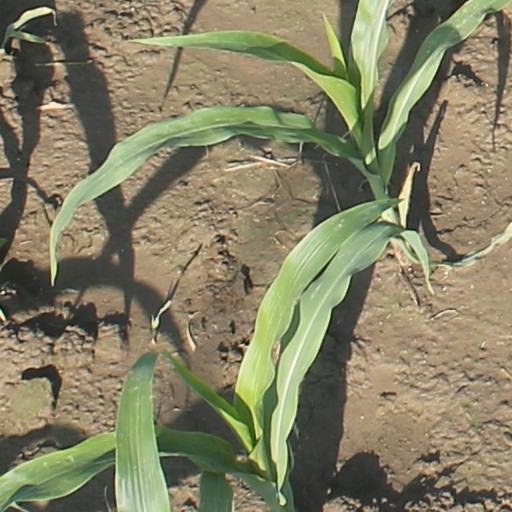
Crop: maize; corn